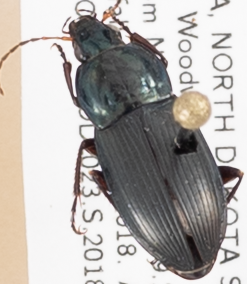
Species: Poecilus lucublandus
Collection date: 2018-05-29
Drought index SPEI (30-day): -0.458
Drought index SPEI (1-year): -0.842
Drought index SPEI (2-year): -0.1